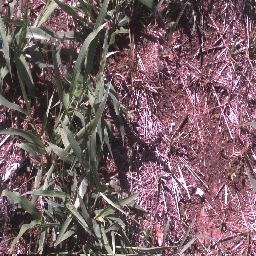
Label: negative